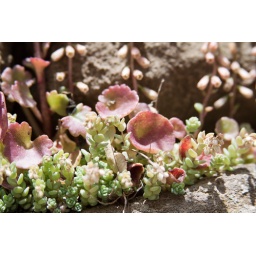
Rock flowers in a stone wall